Selompret Melajoe

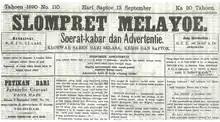
Front page of Slompret Melayoe, September 13 1890

Selompret Melajoe (Malay for 'Malay trumpet') was one of the first Malay language newspapers to publish in the Dutch East Indies. It was printed in Semarang, Central Java from 1860 to 1920.